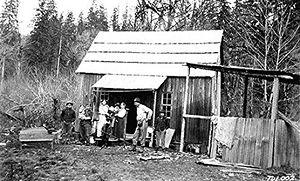
La réserve indienne de Tulalip de Washington est un territoire alloué à la tribu reconnue au niveau fédéral des Tulalip qui regroupe des Améridiens issus des peuples Duwamish, Snohomish, Snoqualmie, Skagit, Suiattle, Samish, et Stillaguamish. Les Tulalip font partie du groupe des Salish de la côte, et plus largement des peuples indigènes du littoral du Nord-Ouest Pacifique. Le territoire est situé dans le comté de Snohomish, dans le centre du puget Sound dans l'État de Washington.